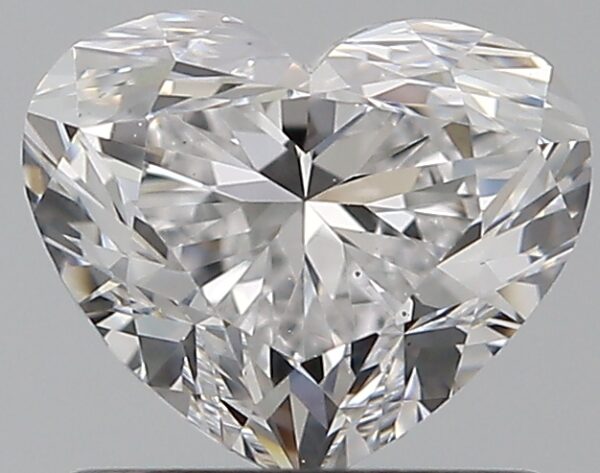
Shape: heart
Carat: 0.9
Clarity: VS1
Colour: D
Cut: VG
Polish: VG
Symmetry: VG
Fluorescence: N
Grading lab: GIA
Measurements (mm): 5.44 x 6.55 x 3.97